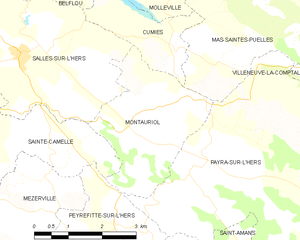
Carte des communes françaises: Montauriol
Montauriol est une commune française, située dans le département de l'Aude en région Occitanie.